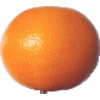
Label: pink_grapefruit